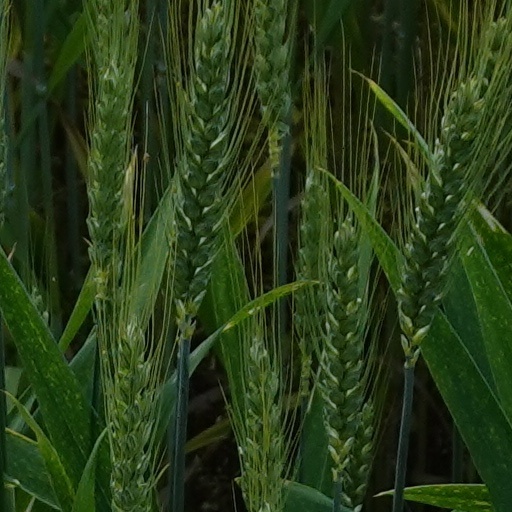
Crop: wheat